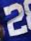
Number: 2